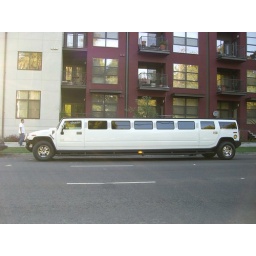
Odds on a girl in a pretty dress puking out the side of this later in the evening: even.